Blackburn House (Canehill, Arkansas)

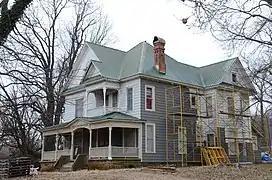

The Blackburn House is a historic house at Main and College Streets in Canehill, Arkansas. It is a -story wood-frame structure, with a cross-gable hip roof and a stone foundation. The house has the asymmetrical massing and decorative wood shingle siding in its gables that are characteristic of Queen Anne architecture, and shed-roof porch extending across its main facade, supported by box columns. The porch has a gabled pediment above the stairs leading to the main entrance, and a symmetry more typical of the Colonial Revival. Built in 1898 by a local doctor, this house is a well-preserved local example of this transitional form.